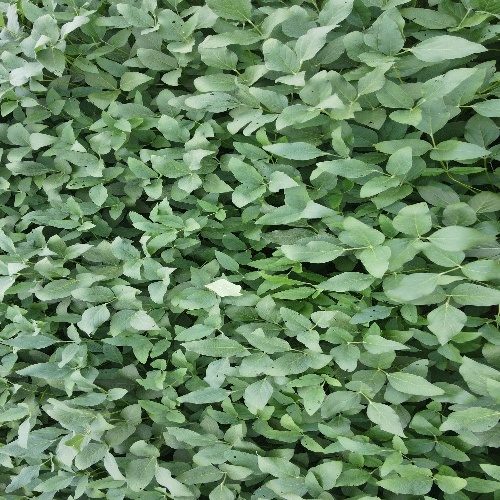
Label: Diabrotica_speciosa